Fond du Lac County, Wisconsin

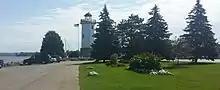
Fond du Lac Lighthouse in Lakeside Park

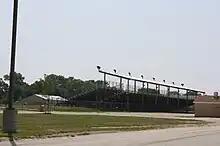
Grandstands for the Fond du Lac County Fair

Fond du Lac County is governed by a twenty-five-member Board of Supervisors and an elected County Executive, all of whom are elected in nonpartisan elections. The other countywide officials, including the Sheriff and District Attorney, run in partisan elections.